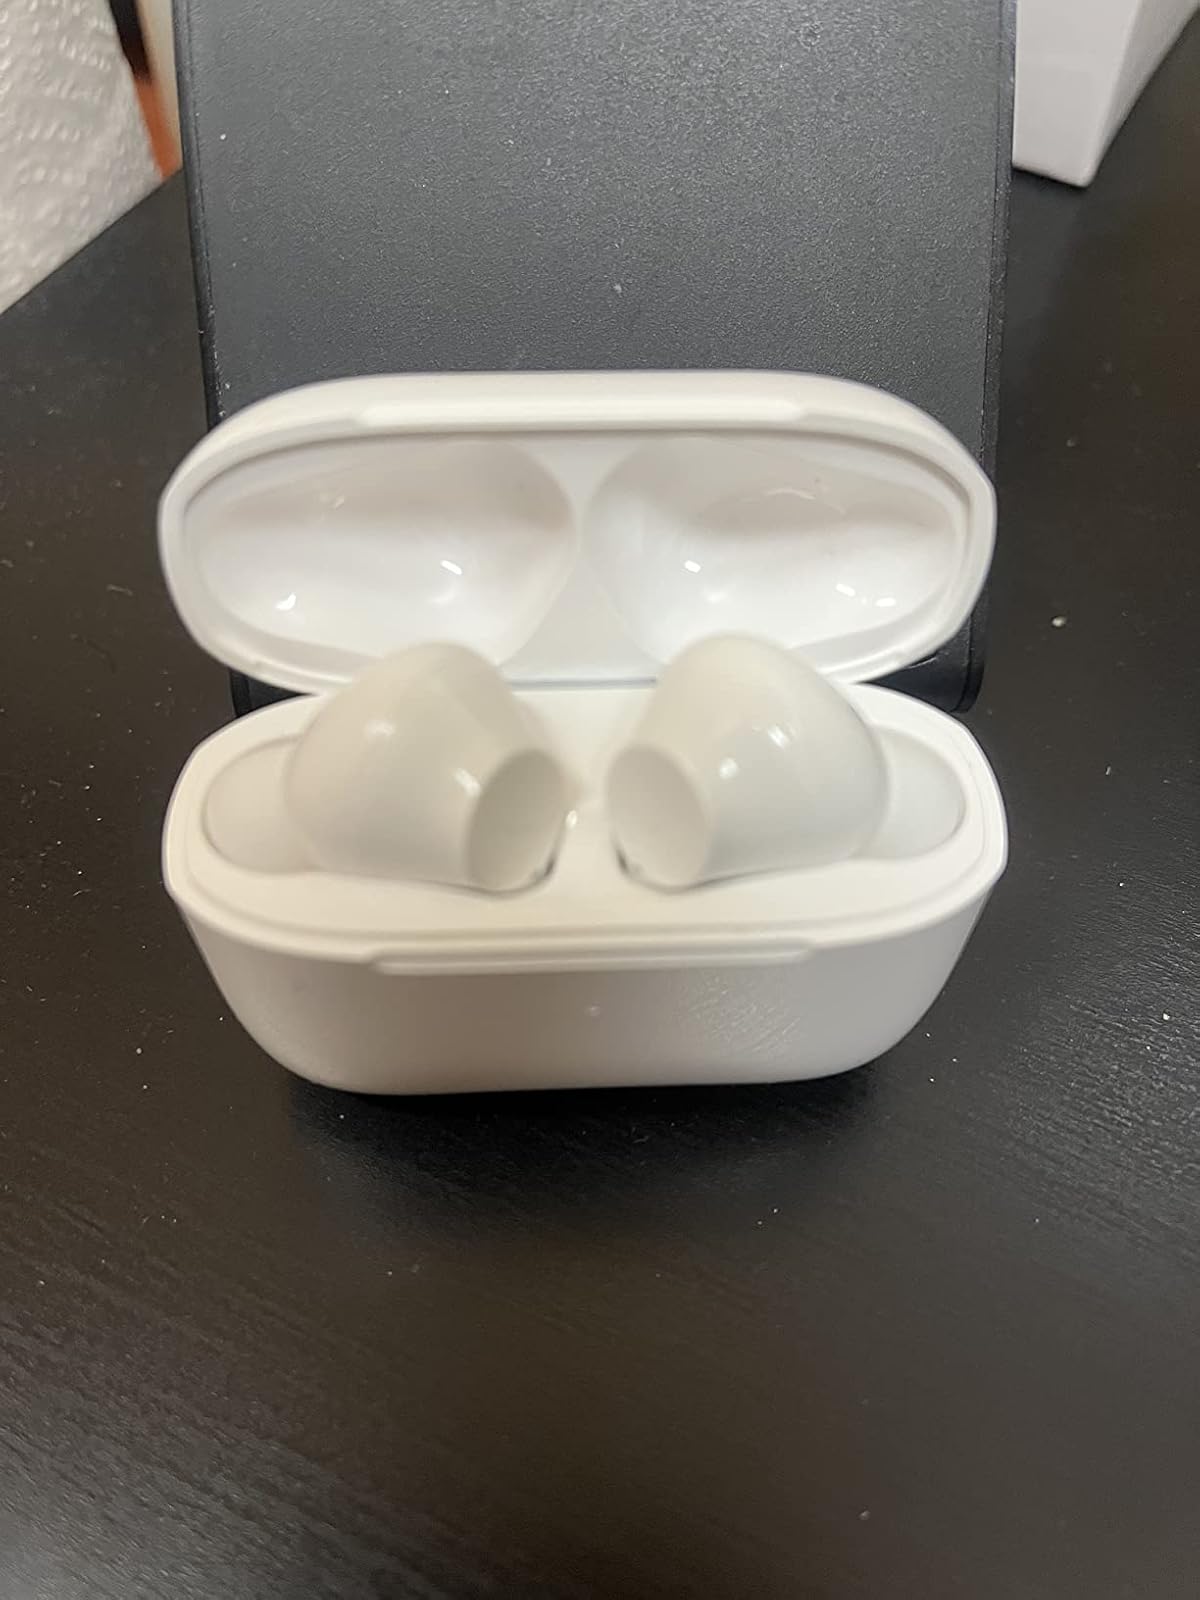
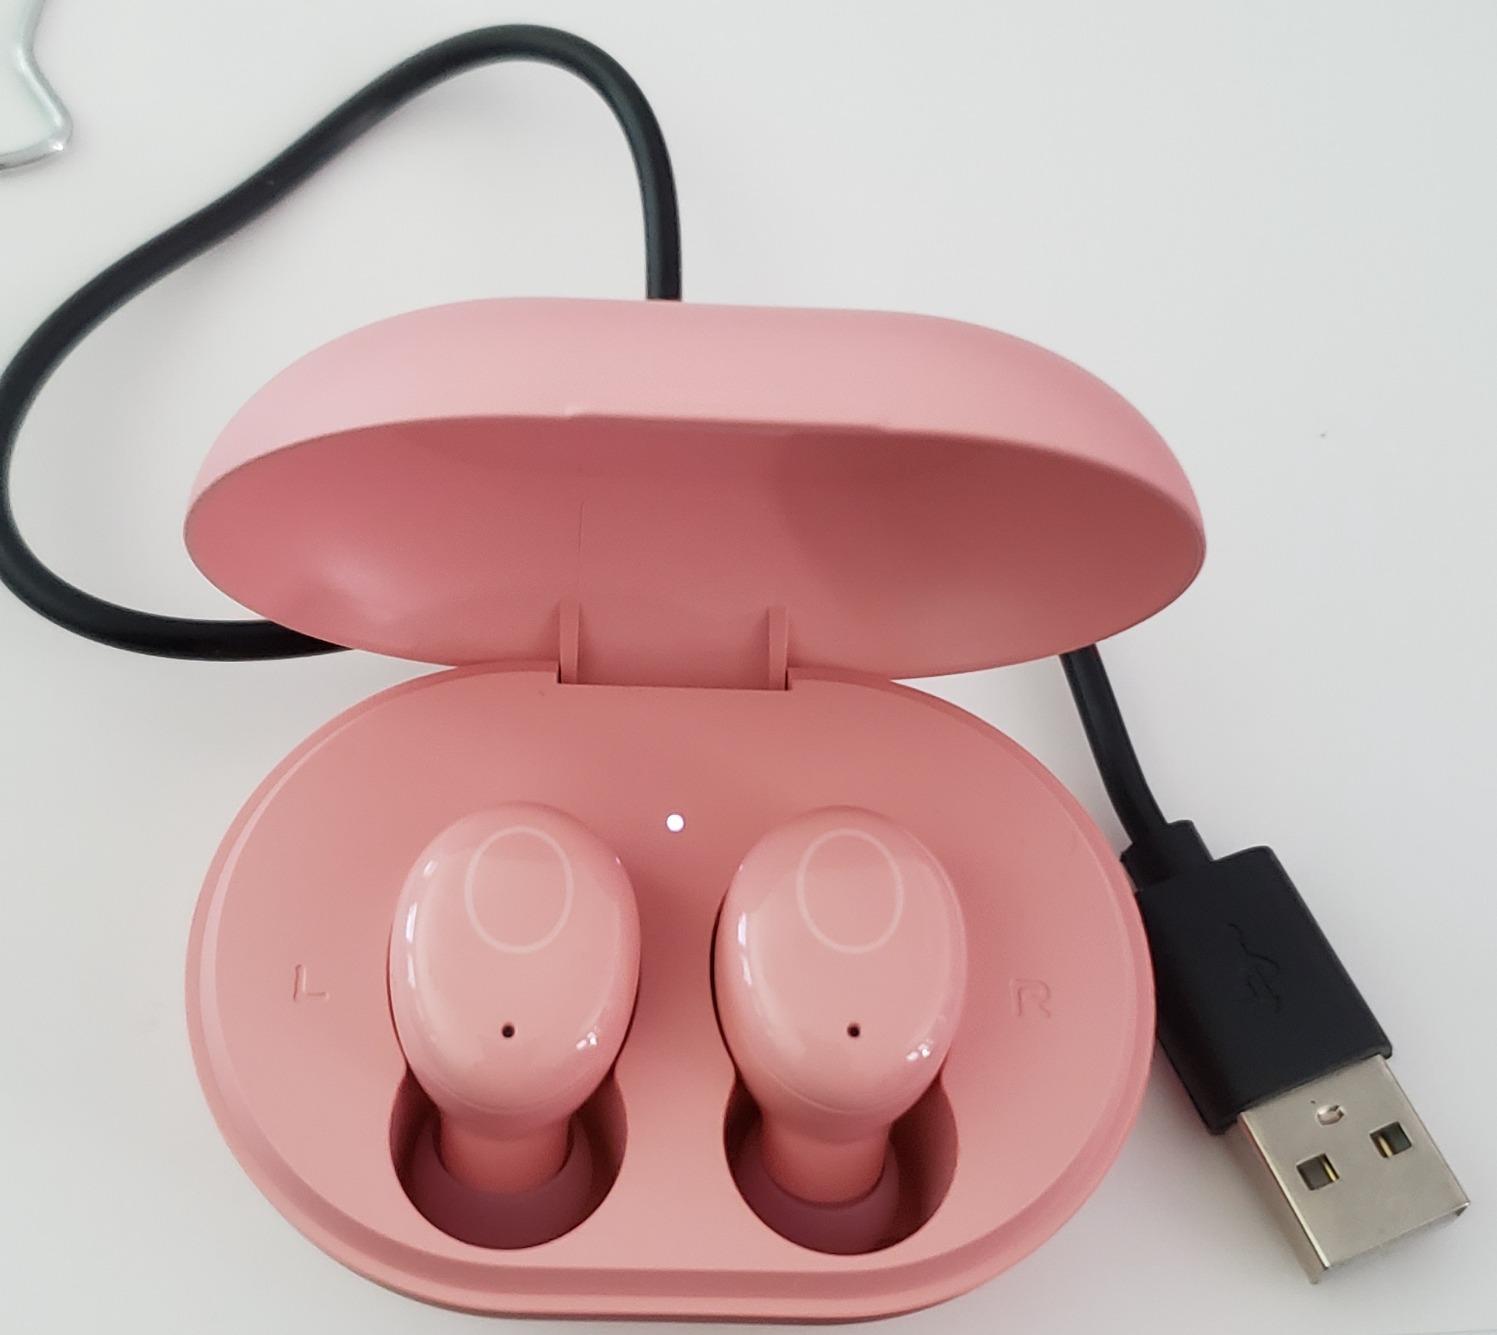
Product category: earbuds
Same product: no